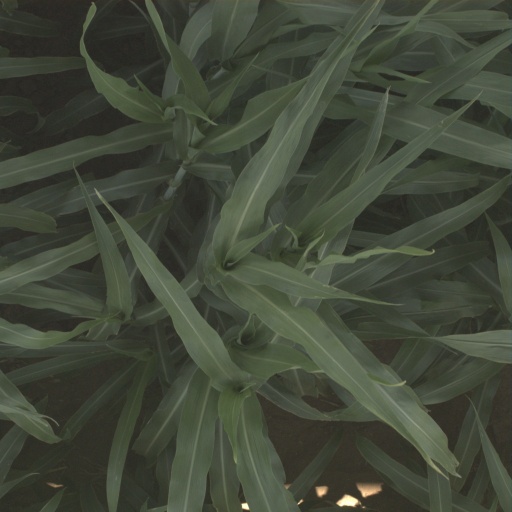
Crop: sorghum